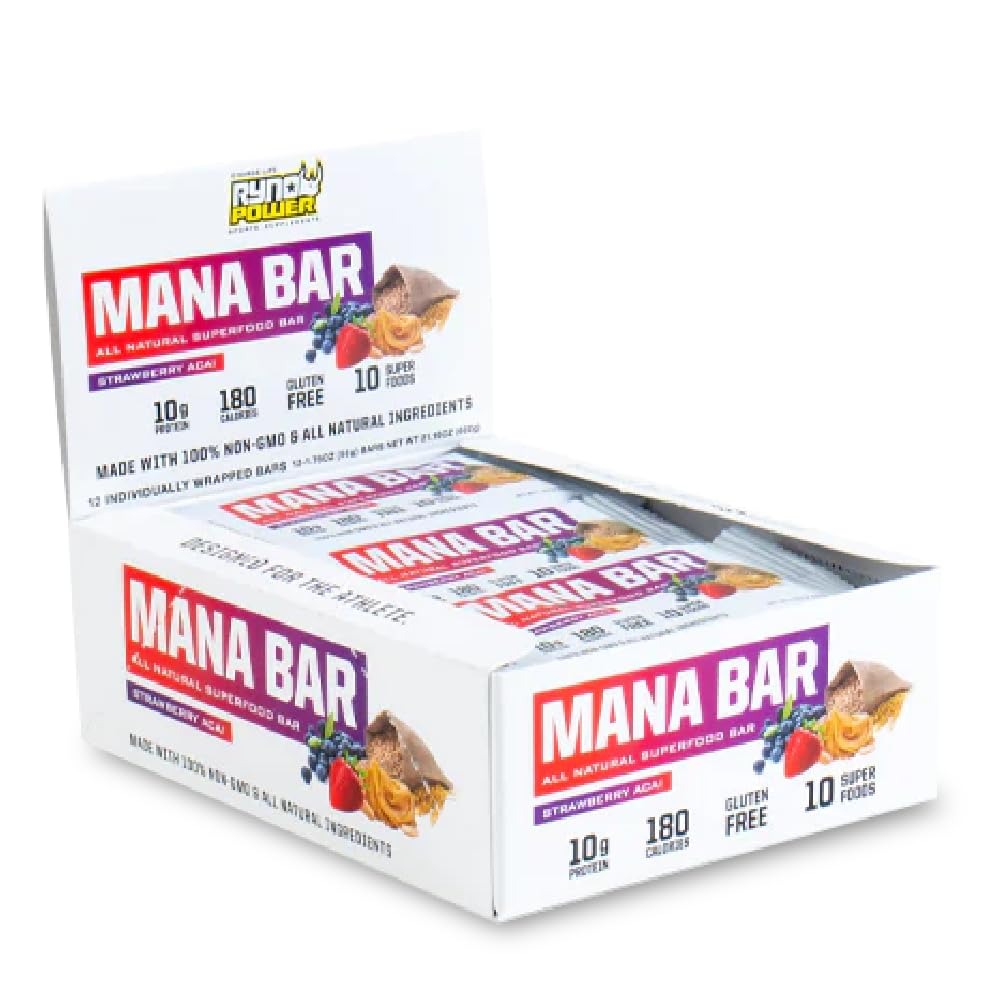
Item Name: Ryno Power Mana Protein Bar Caddy (12 Servings) 'Strawberry Acai'
Bullet Point 1: Box of 12
Bullet Point 2: 100% Non-GMO ingredients including: Pea Protein Isolate, Organic Honey, Organic Peanut Butter, Organic Sugar, Organic Almond Butter, Flaxseeds, Chia Seeds, Quinoa, Gluten-Free Rolled Oats, & Himalayan Pink Salt.
Bullet Point 3: 190 calories per bar
Bullet Point 4: 10g of high-quality plant protein
Bullet Point 5: Only 6g of organic sugar
Product Description: Ryno Power Mana Bar Strawberry Acai (12 Bars)
Value: 1.0
Unit: Count

Price: 38.77